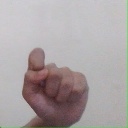
अक्षर: घ